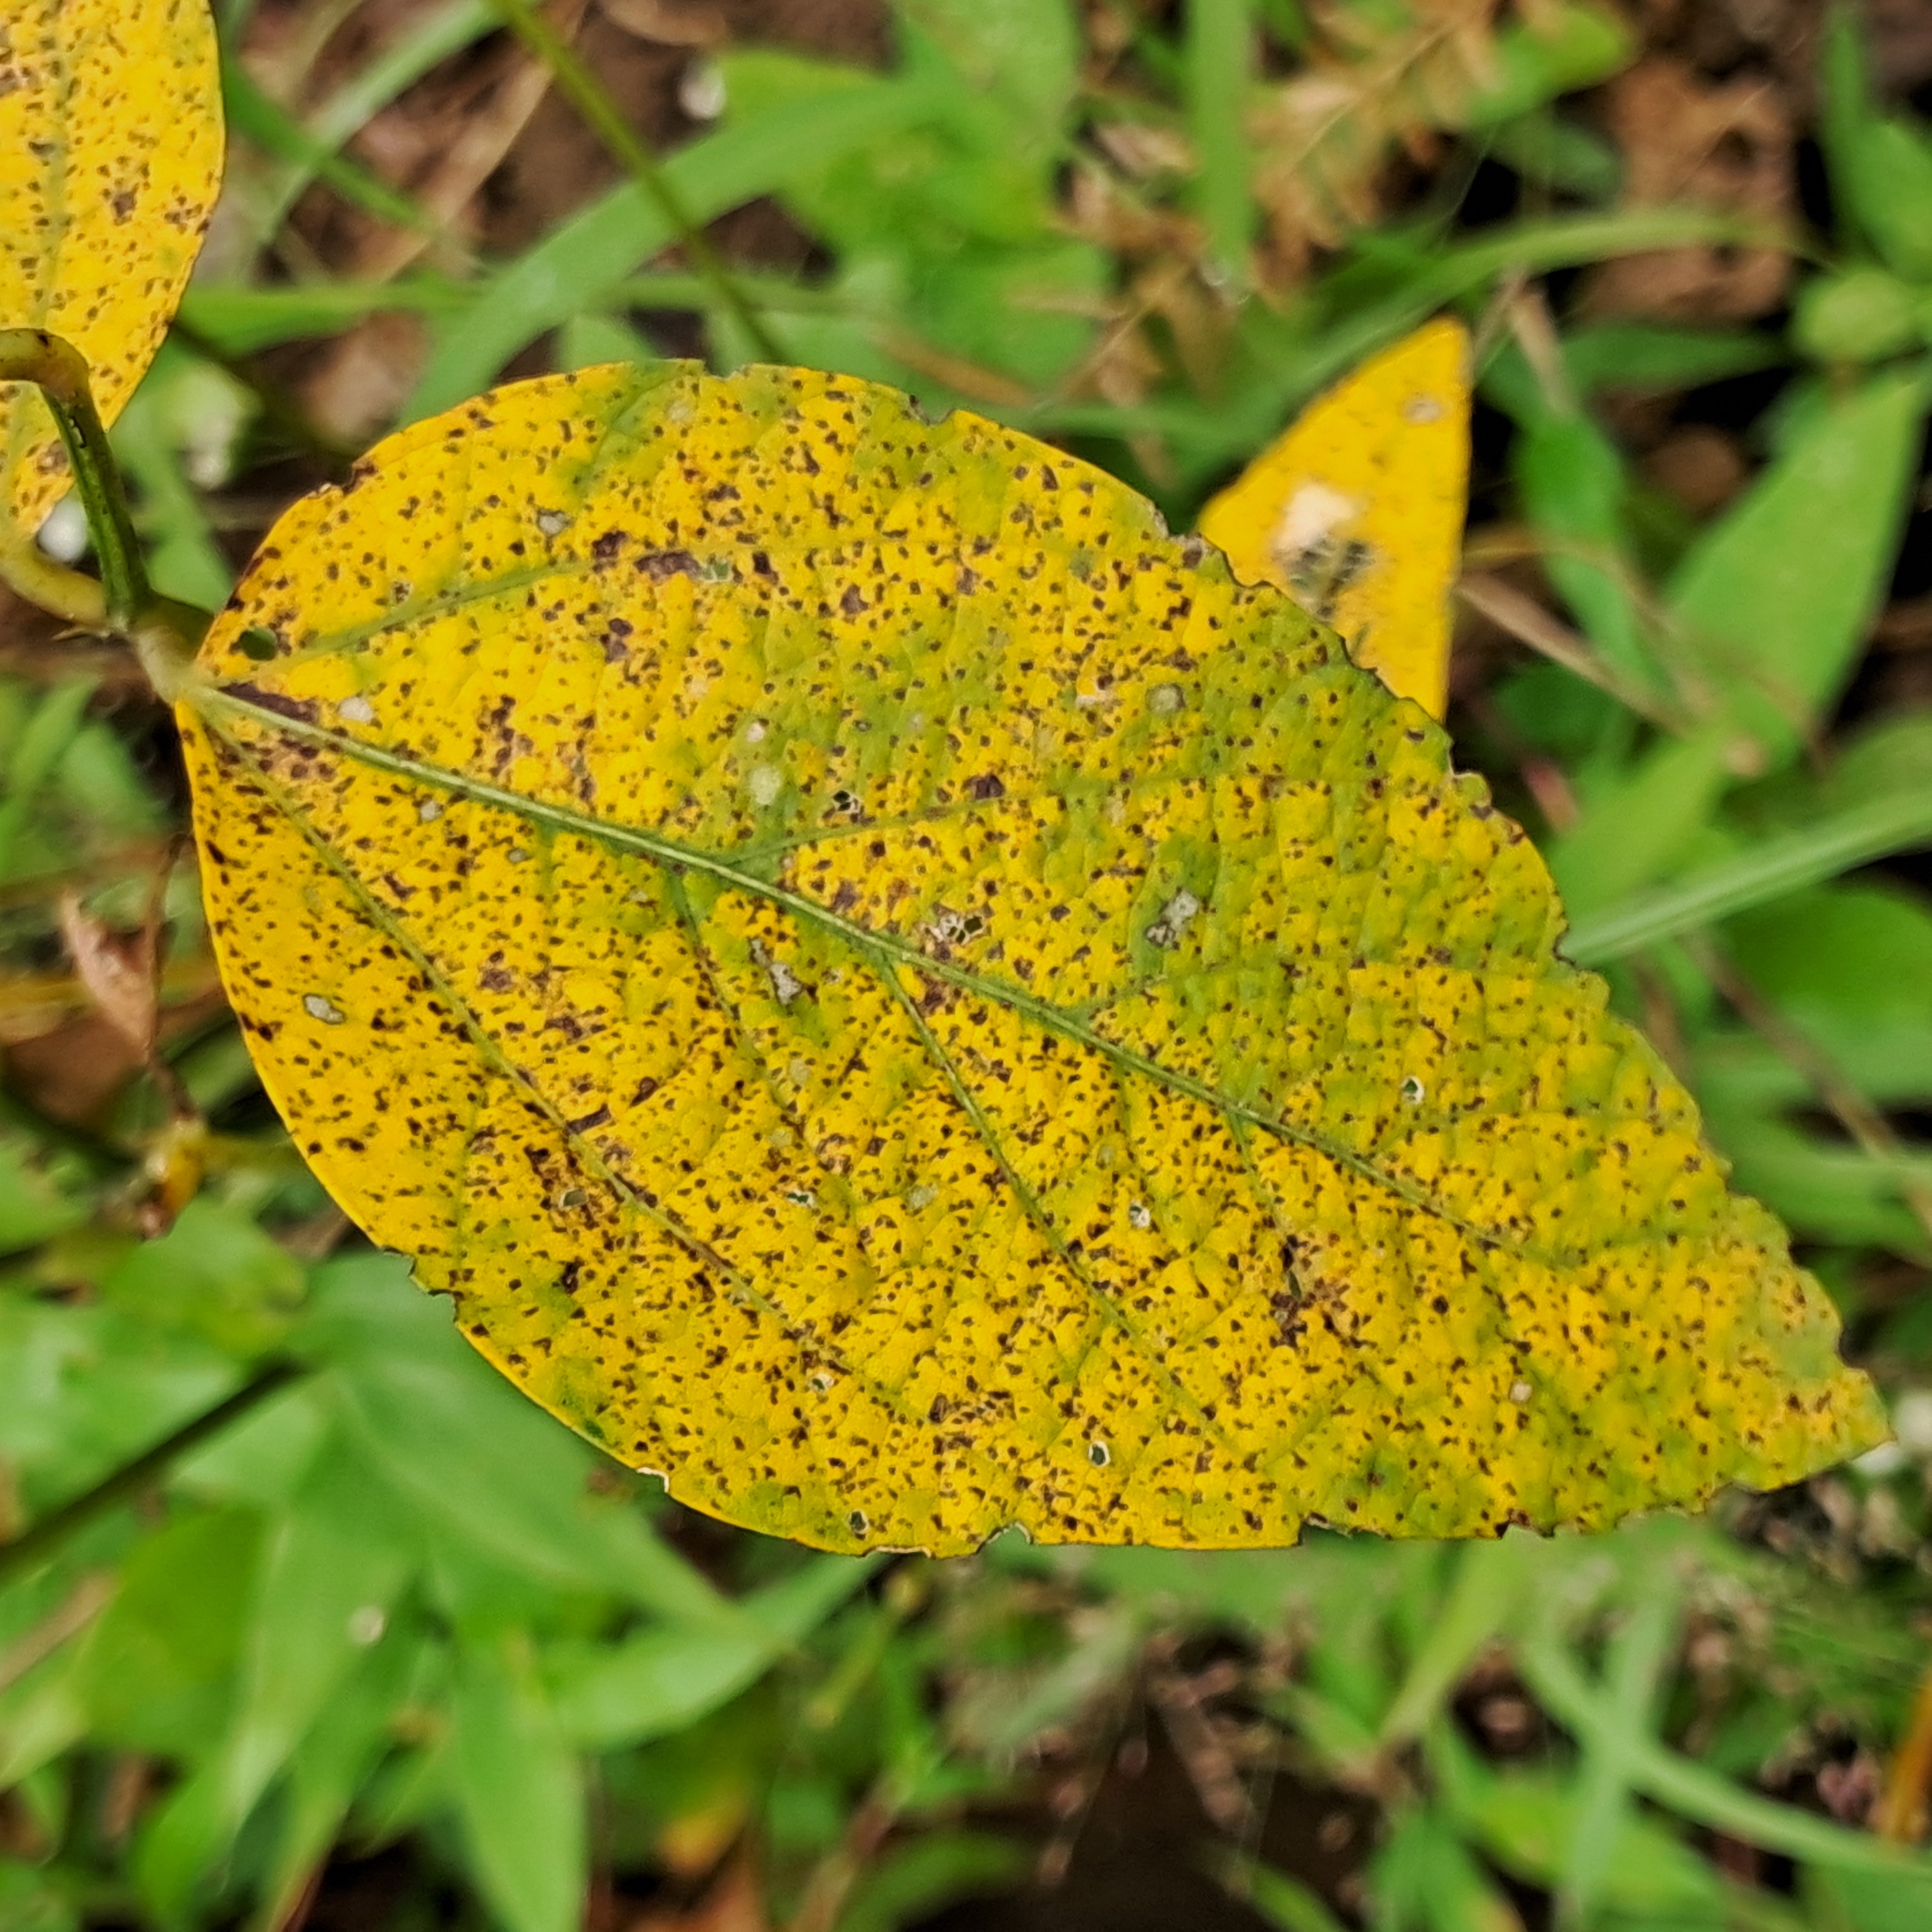
Label: Spectoria_Brown_Spot